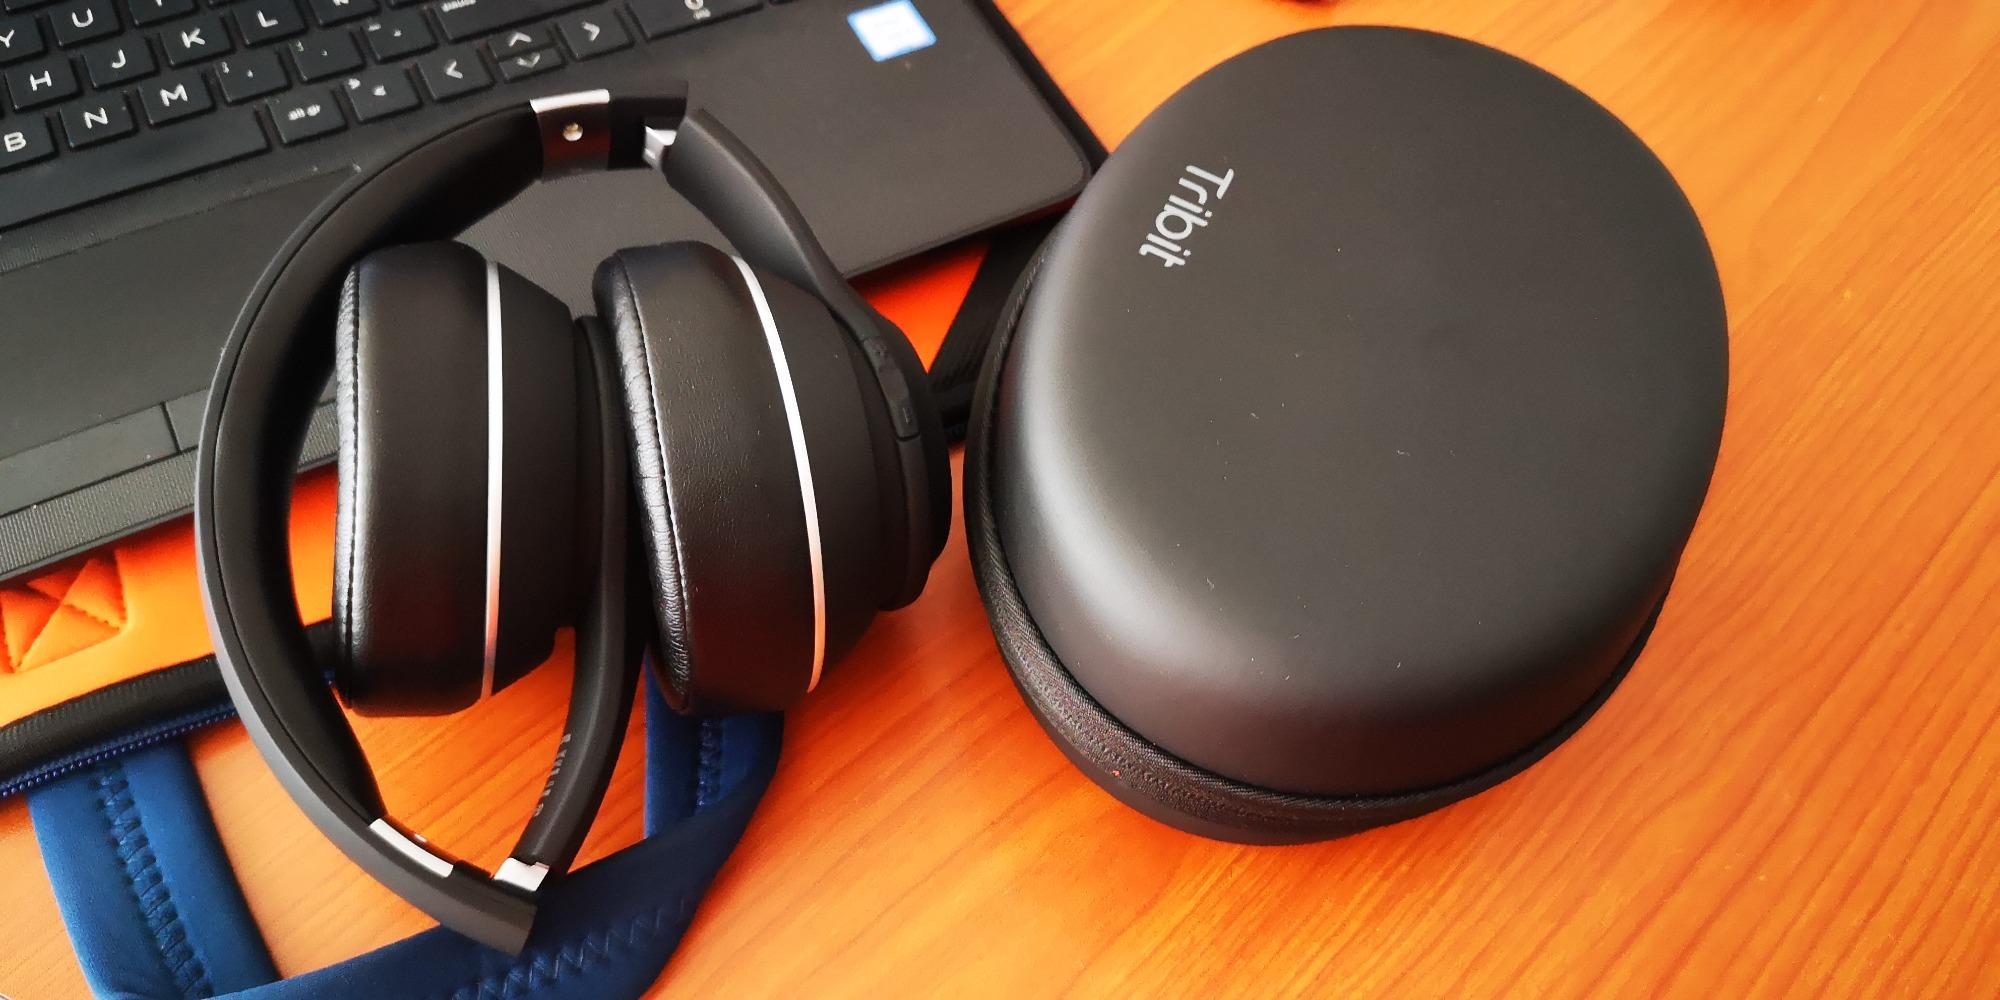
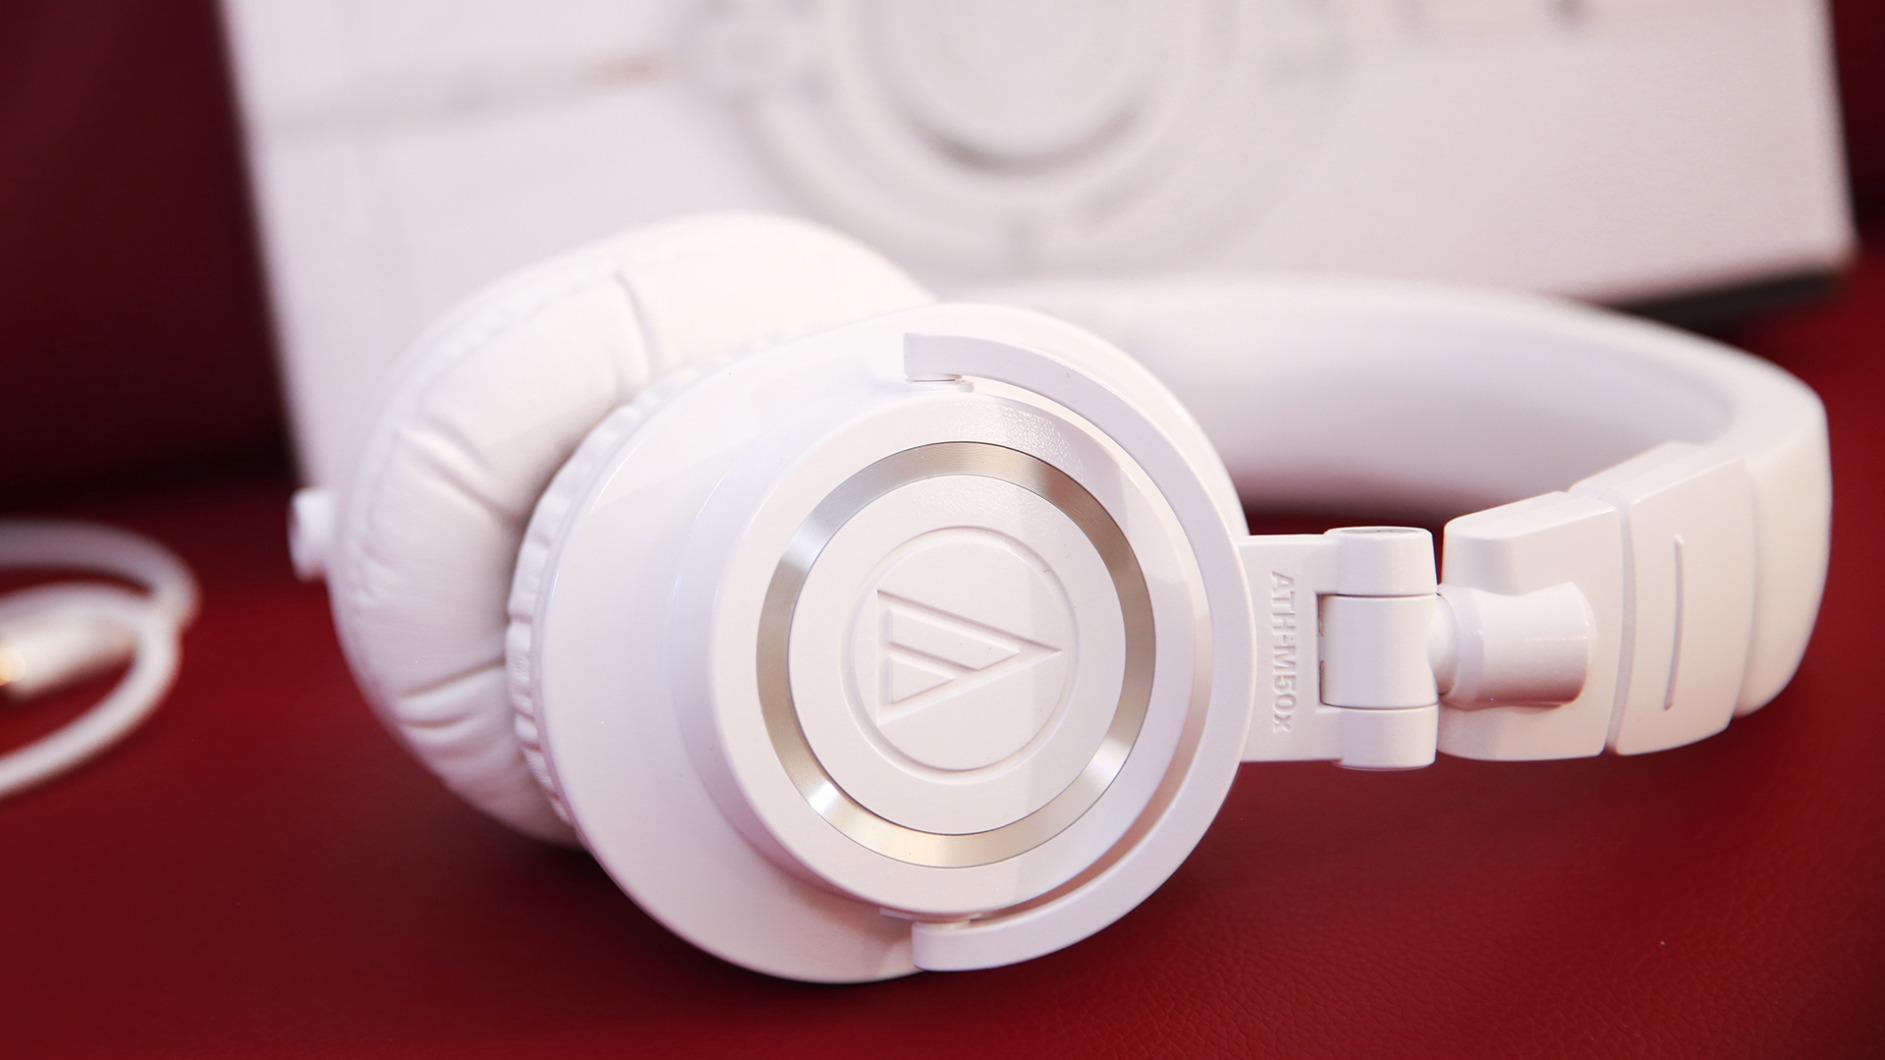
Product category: headphones
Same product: no